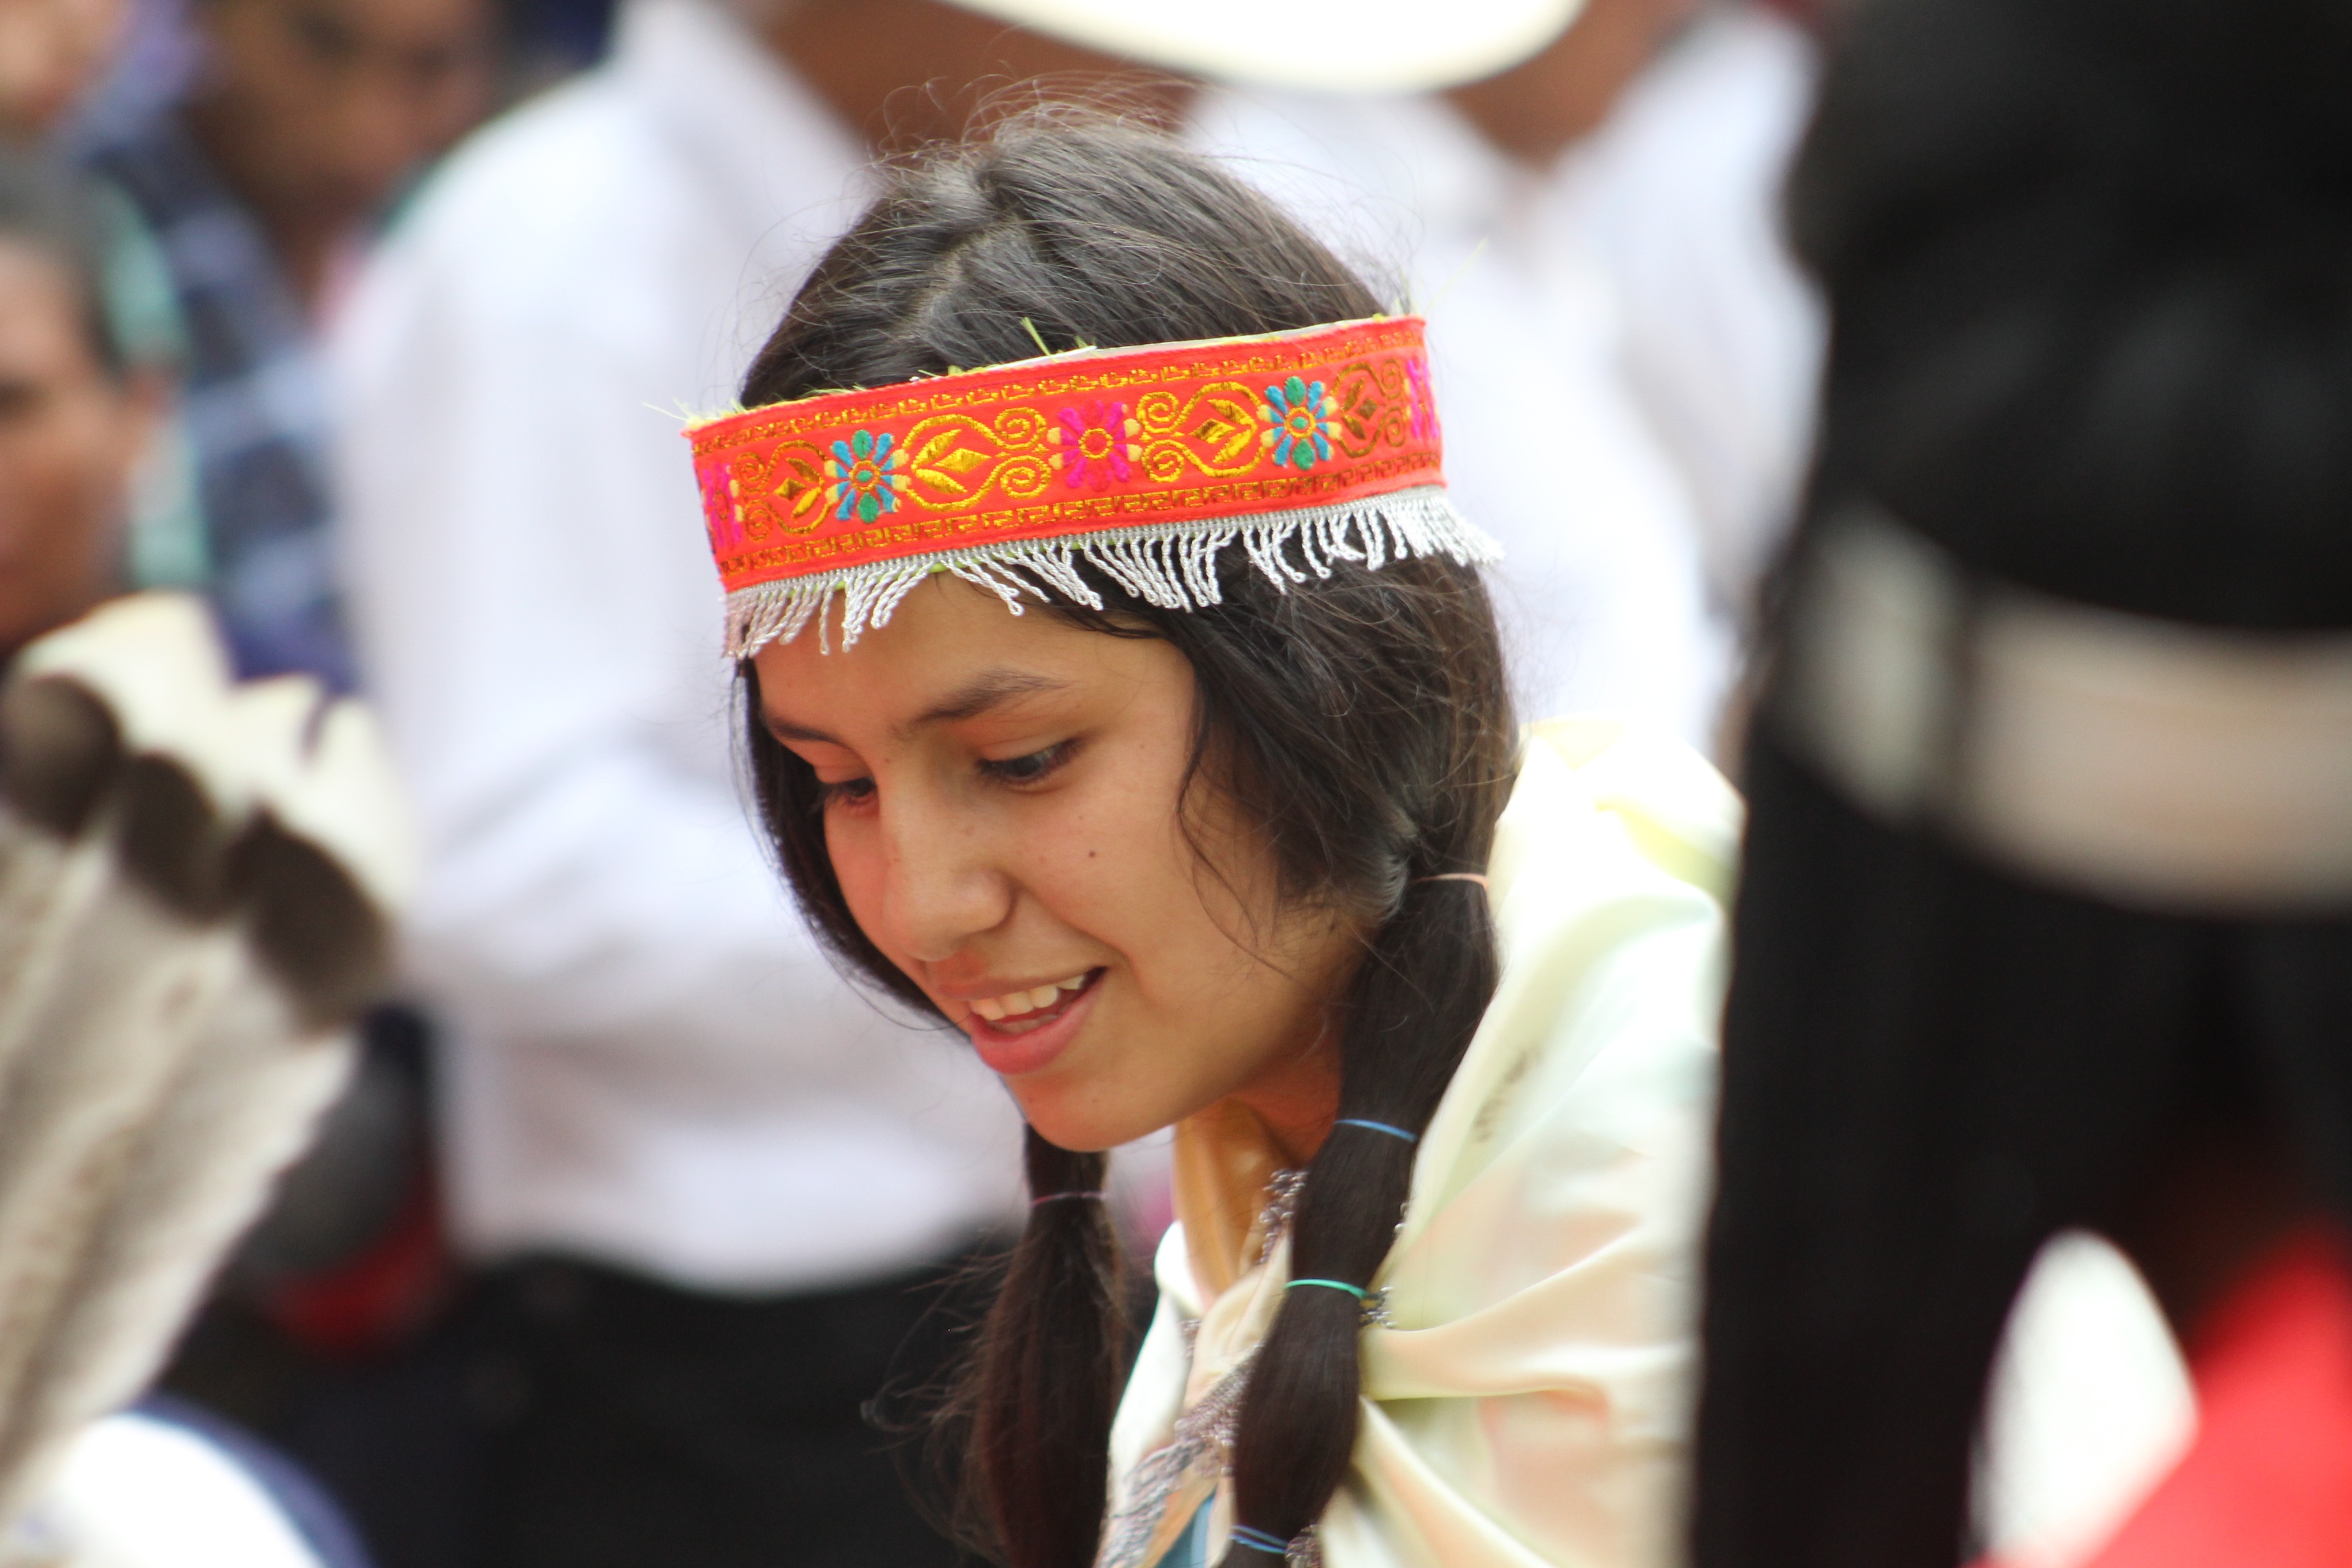
girl, headgear, hairstyle, smile, peru, headband, tradition, festivity, cajamarca, hair coloring, fashion accessory, headpiece, hair accessory, employer's